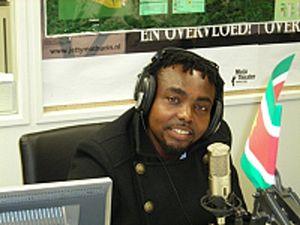
Dareysteel, aussi connu sous le nom de Golongolo Master, de son vrai nom Solomon Paul, né le 11 août 1975 dans l'État du Delta, au Nigeria, est un rappeur espagnol.